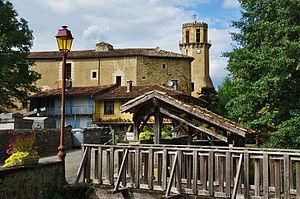
Ensemble monumental de Tourtouse. Au 17ème siècle, la demeure de l'évêque Bruno de Ruade fut reconstruite avec les pierres de l'ancien château du 12ème siècle, sa partie postérieure s'appuyant contre la terrasse portant le donjon. Deux vastes salles ont conservé leurs plafonds à la française. This building is indexed in the Base Mérimée, a database of architectural heritage maintained by the French Ministry of Culture,
Tourtouse est une commune française, située dans le département de l'Ariège en région Occitanie.